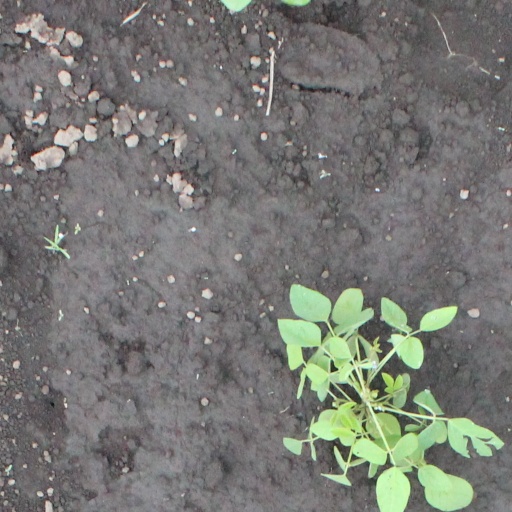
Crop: soybean